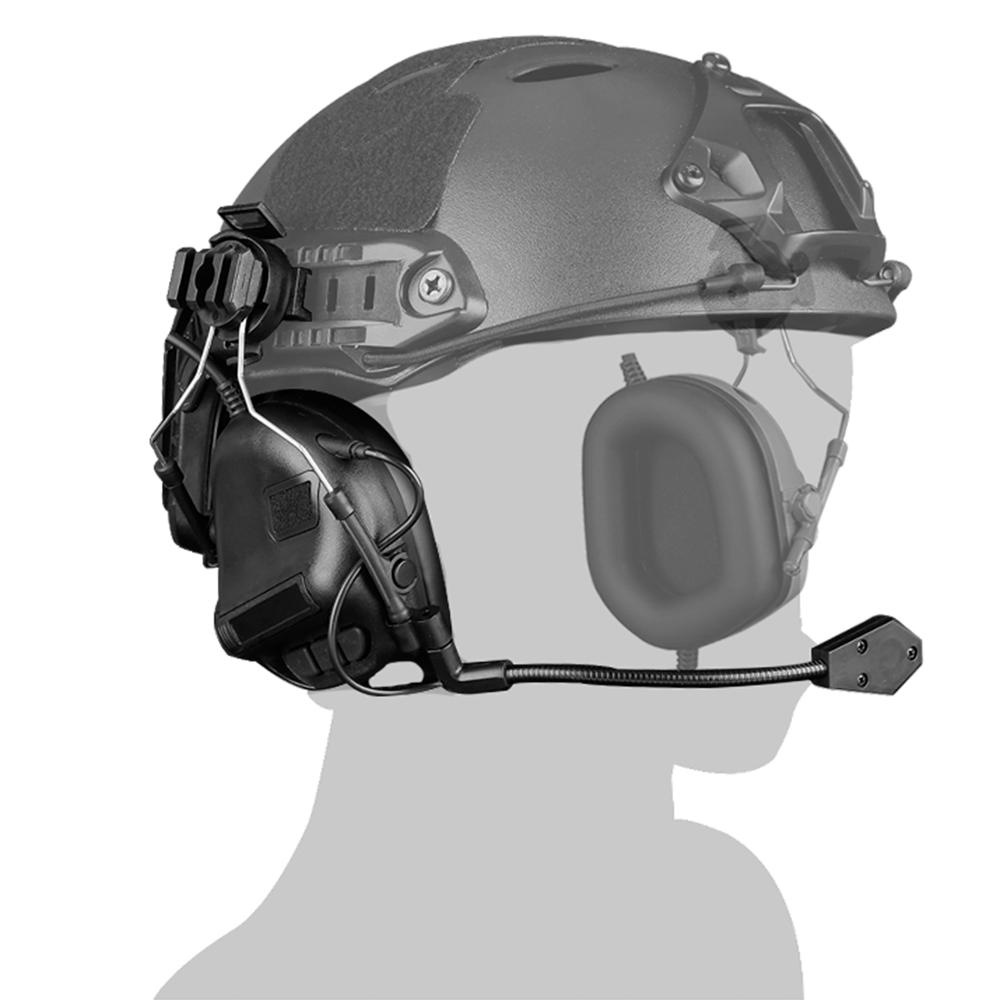
WST Gen.5 Helmet Type Tactical Headset Communication Noise Canceling Headphones
Features: .Affordable for outdoor activities such as Airsoft .Powerful radio, good transmission efficiency and good sound quality .Can be used within 2Km .Use AAA battery, regular use time is more than 5 hours .No sound pickup function and electronic noise reduction function, waterproof .Sound insulation: 27 decibels .NRR: 21 DB .SNR: 27 DB .System chip: fifth generation Wosport chip HS-WST05 .Fit head circumference: 52-64cm .Adapter battery: 2*AAA battery .Best fit PPT: WST HD-PTT-U94, HD-PTT-TCI .Applicable: 14 years old or older Specifications: .Color: As Shown .Material: ABS + Metal .Product Weight: 360g .Package Dimensions: 16*10*25cm .Package Weight: 400g .Packing: Carton Package Content: .1 x Headset
Brand: eprolo
Category: Electronics > Audio > Audio Components > Headphones & Headsets > Headsets